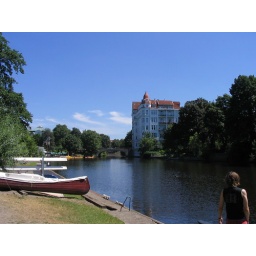
water so clean you can swim in it! and fish in it too!